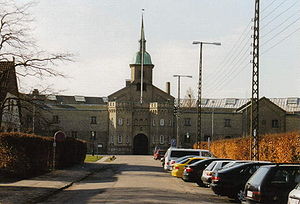
Olsen-banden / Generelt
Statsfængslet i Vridsløselille i 2004, hvor de fleste af filmene starter og slutter foran fængslets hovedindgang.
Sikringsanstalten Herstedvester i Albertslund, hovedtilholdsted for filmhelten Egon Olsen fra Olsenbanden
Olsen-banden eller Olsen Banden er en serie af danske kriminalkomedier, der handler om Egon Olsen, Benny Frandsen og Kjeld Jensen og deres utrættelige bestræbelser på at stjæle millioner. Serien består af 14 film og er produceret af Nordisk Film fra 1968 til 1998. De er blandt de mest sete film i danske biografer.